Landskrona BoIS

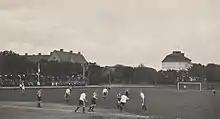
"Banan" was initially intended for cycling, but football was eventually also played there.

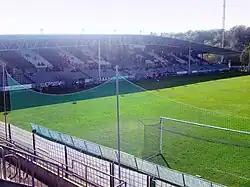
Landskrona Idrottsplats.

Since its construction in 1924, the same year as the inaugural Allsvenskan season, Landskrona IP has been the home of Landskrona BoIS. The first ever match at this venue was played between Landskrona BoIS and B 1903 from Denmark, which the Danish club won with 3–2.